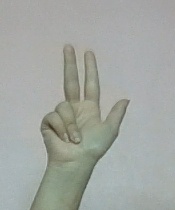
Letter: al